Open space reserve

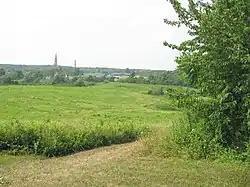
Mount Loretto Unique Area, New York City

An open space reserve (also called open space preserve, open space reservation, and green space) is an area of protected or conserved land or water on which development is indefinitely set aside.